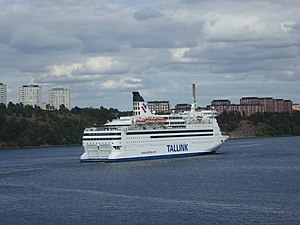
M/S Isabelle
M/S Isabelle i Stockholm, 2018.
MS Isabelle er en cruisefærge drevet af det finske rederi Viking Line. Hun blev bygget i 1989 af Brodogradilište Split i Split, Jugoslavien for SF Line, en af partnerne i Viking Line-konsortiet. Fra september 2008 har hun sejlet på ruten Turku-Mariehamn/Långnäs-Stockholm.